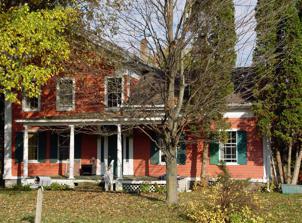
Building: J. Ball House
Country: United States of America
Year built: 1850
Historic house in New York, United States United States historic place J. Ball House U.S. National Register of Historic Places Show map of New York Show map of the United States Location East Side of NY 38, Berkshire, New York Coordinates 42°17′53″N 76°11′10″W / 42.29806°N 76.18611°W / 42.29806; -76.18611 Area less than one acre Built 1850 Architectural style Greek Revival MPS Berkshire MRA NRHP reference No. 84003072 Added to NRHP July 2, 1984 The J. Ball House is a historic house located at Berkshire in Tioga County, New York . Description and history It is a vernacular Greek Revival style frame house built in about 1850. It consists of a two-story, three-bay wide, gable roofed main section with a one-story, two bay side ell. The siding of the house is clapboard. Also on the property is a large gambrel roofed dairy barn. Additions of a 20th-century front and rear porches have been made as well as a modern chimney. Foundation has been rebuilt. The house was owned in 1855 by J. Ball, son of Isaac Ball, who is believed to have settled at this site in 1808. It was listed on the National Register of Historic Places on July 2, 1984. References